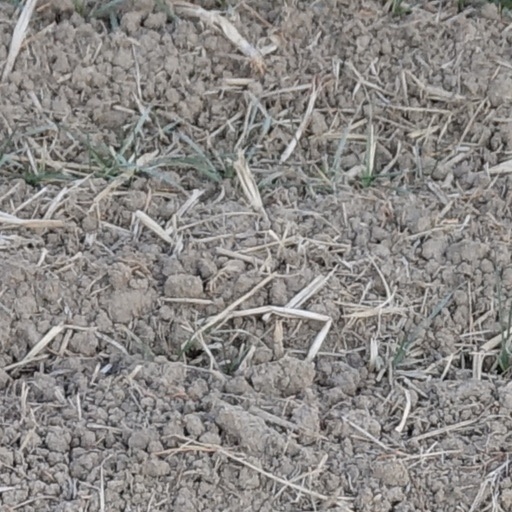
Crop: wheat